Redland City

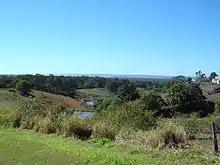
View east, towards Redland and Moreton Bay, from Mount Cotton, 2014

Toondah Harbour in Cleveland is the location of the Stradbroke Island Ferry Terminal, used by water taxis and vehicular ferries to provide access to North Stradbroke Island. Cleveland's Toondah Harbour and Redland Bay's Weinam Creek were declared Priority Development Areas (PDAs) under the Economic Development Act 2012 on 21 June 2013. PDA designation allows development to be fast-tracked, but also means that local communities and interest groups have less opportunity to comment on issues of concern.